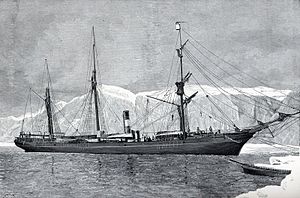
Lady Franklin Bay-ekspeditionen 1881-1884 / Ekspeditionens forløb / 1882
"""Proteus"" i arktis i 1881."
"Lady Franklin Bay-ekspeditionen 1881-1884 ind i den canadiske arktis blev ledet af løjtnant Adolphus Greely og blev fremmet af De Forenede Staters hærs signalkorps. Dens formål var tredobbelt: at etablere en meteorologisk observationsstation som en del af det første internationale polarår for at indsamle astronomiske data og polarmagnetiske data. Under ekspeditionen nåede to besætningsmedlemmer en ny ""længst nord""-rekord, men af de oprindelige 25 mænd overlevede kun 7 for at vende tilbage til USA.